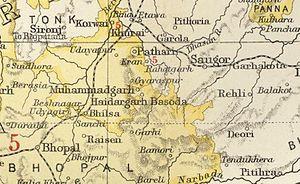
Basoda, connu aussi comme Haidargarh-Basoda, est un ancien État princier des Indes créé comme État vassal de Gwalior. Ses souverains étaient d'origine pachtoune. Ils choisirent de rejoindre l'Inde en 1947 mais se maintinrent au pouvoir jusqu'en 1948 quand l'État princier fut intégré dans l'État du Madhya Bharat et puis du Madhya Pradesh.